Desert Runners

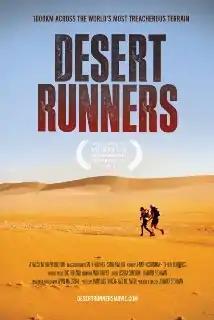

Desert Runners is a 2013 documentary film directed by Jennifer Steinman that follows a group of non-professional runners that attempt to complete 4 Deserts, a series of ultramarathon races often considered the most difficult in the world.